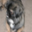
Label: dog